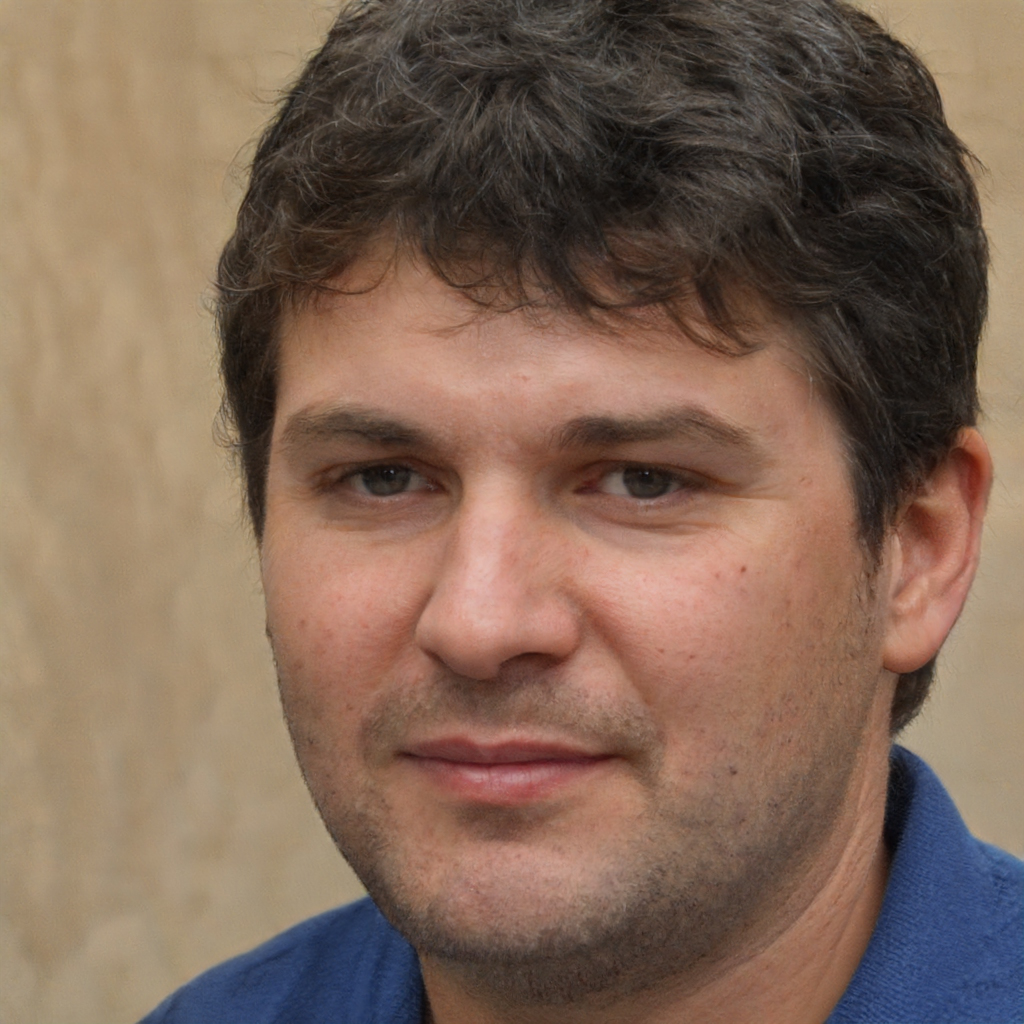
Gender: Male